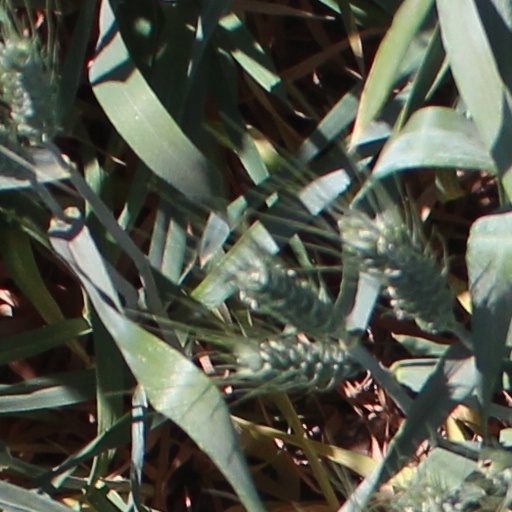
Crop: wheat